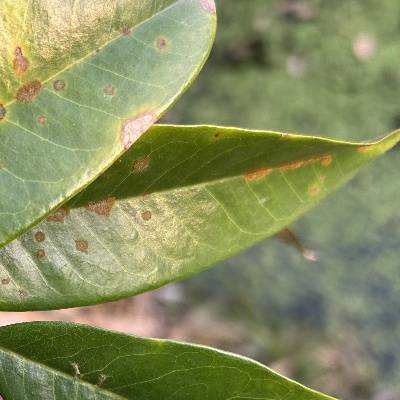
Label: Leaf_Algal